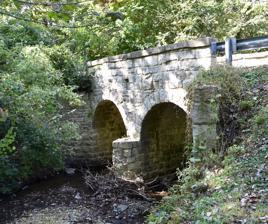
Building: Cemetery Road Bridge
Country: United States of America
Year built: 1894
Historic site in Glendale Cemetery, Tazewell County, Illinois United States historic place Cemetery Road Bridge U.S. National Register of Historic Places Show map of Illinois Show map of the United States Location Candlewood Dr. within Glendale Cemetery, Washington, Illinois Coordinates 40°41′51″N 89°24′41″W / 40.69750°N 89.41139°W / 40.69750; -89.41139 Area less than one acre Built 1894 ( 1894 ) Built by Habluetzel, Jacob Architect Rickman, Frederick Architectural style Stone double arch bridge NRHP reference No. 98000467 Added to NRHP May 20, 1998 Cemetery Road Bridge is a historic bridge located in Glendale Cemetery in Washington , Illinois . The double stone arch bridge is 27 feet (8.2 m) long and carries Cemetery Road across the south branch of Farm Creek. Engineer Frederick Rickman designed the bridge for the City of Washington in 1893, and it was built the following year by stonemason Jacob Habluetzel. Habluetzel built the bridge from square cut blocks of ashlar stone. The bridge is the best-preserved bridge of its type in Tazewell County and is the only stone arch bridge in the area that is still supported solely by its arches. The bridge was added to the National Register of Historic Places on May 20, 1998. References